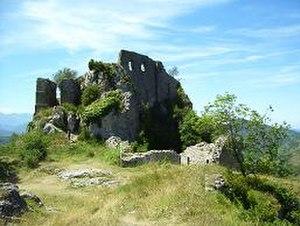
Bages
Lavelanet est une commune française située dans le département de l'Ariège en région Occitanie.